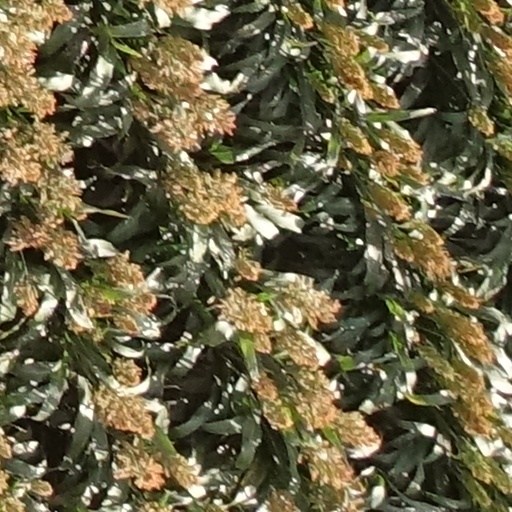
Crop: sorghum